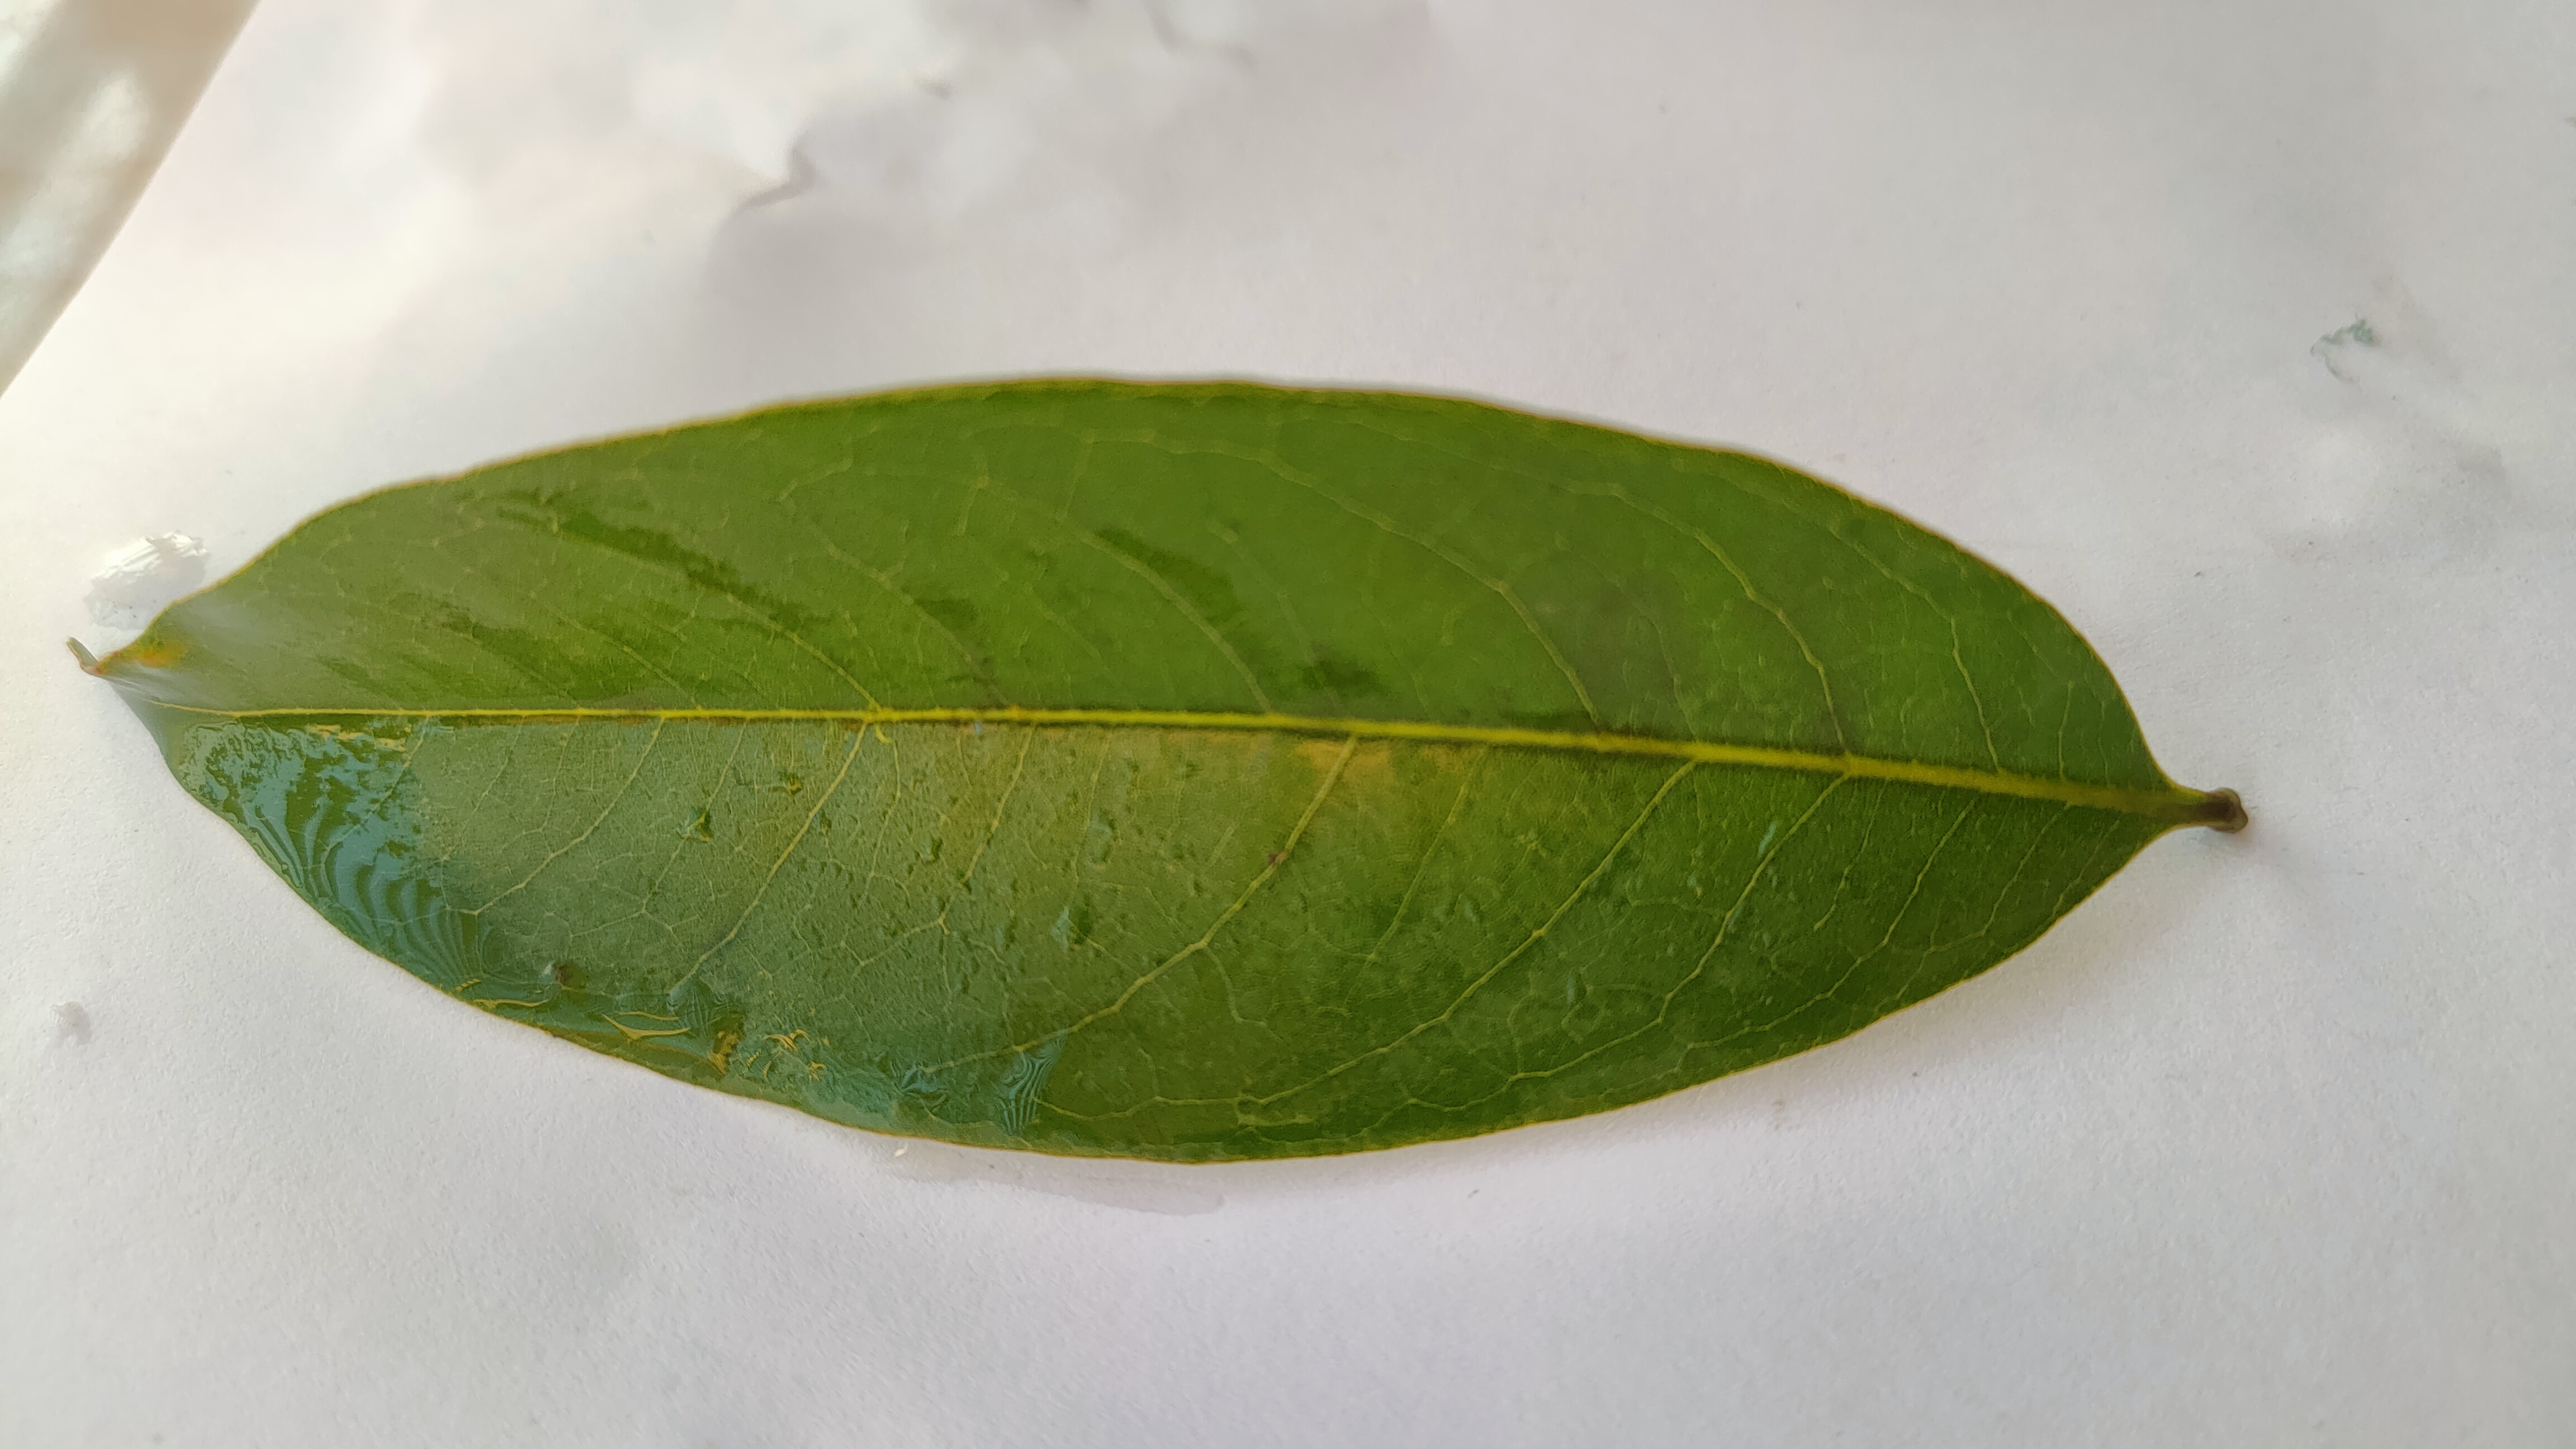
Leaf variety: Lychee